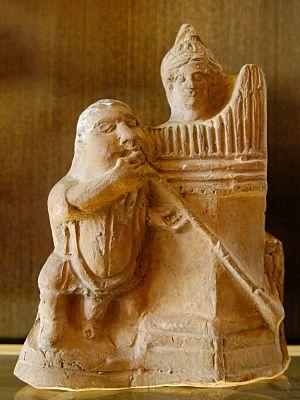
Musiciens jouant de la salpinx (trompette) et de l’hydraulis (orgue à eau).
La salpinx est un instrument à vent de la Grèce antique de la famille des trompettes, proche de la tuba des Romains.